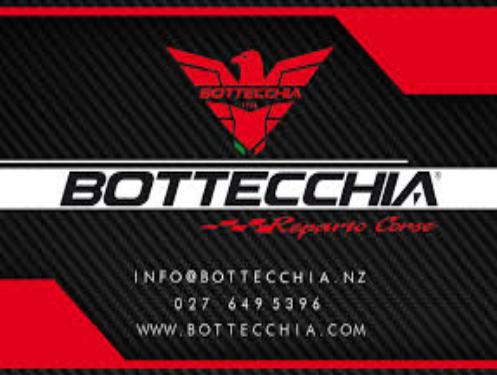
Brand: bottecchia
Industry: Transportation